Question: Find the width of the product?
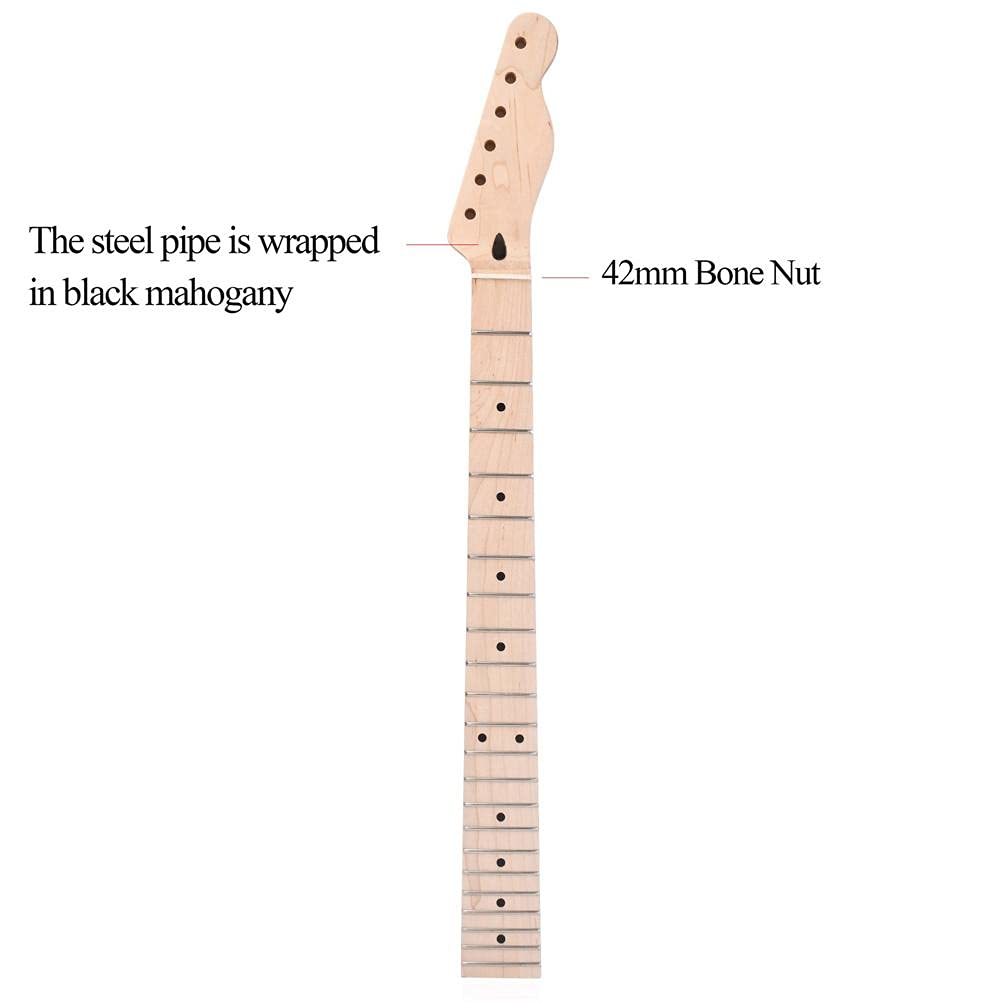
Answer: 42.0 millimetre